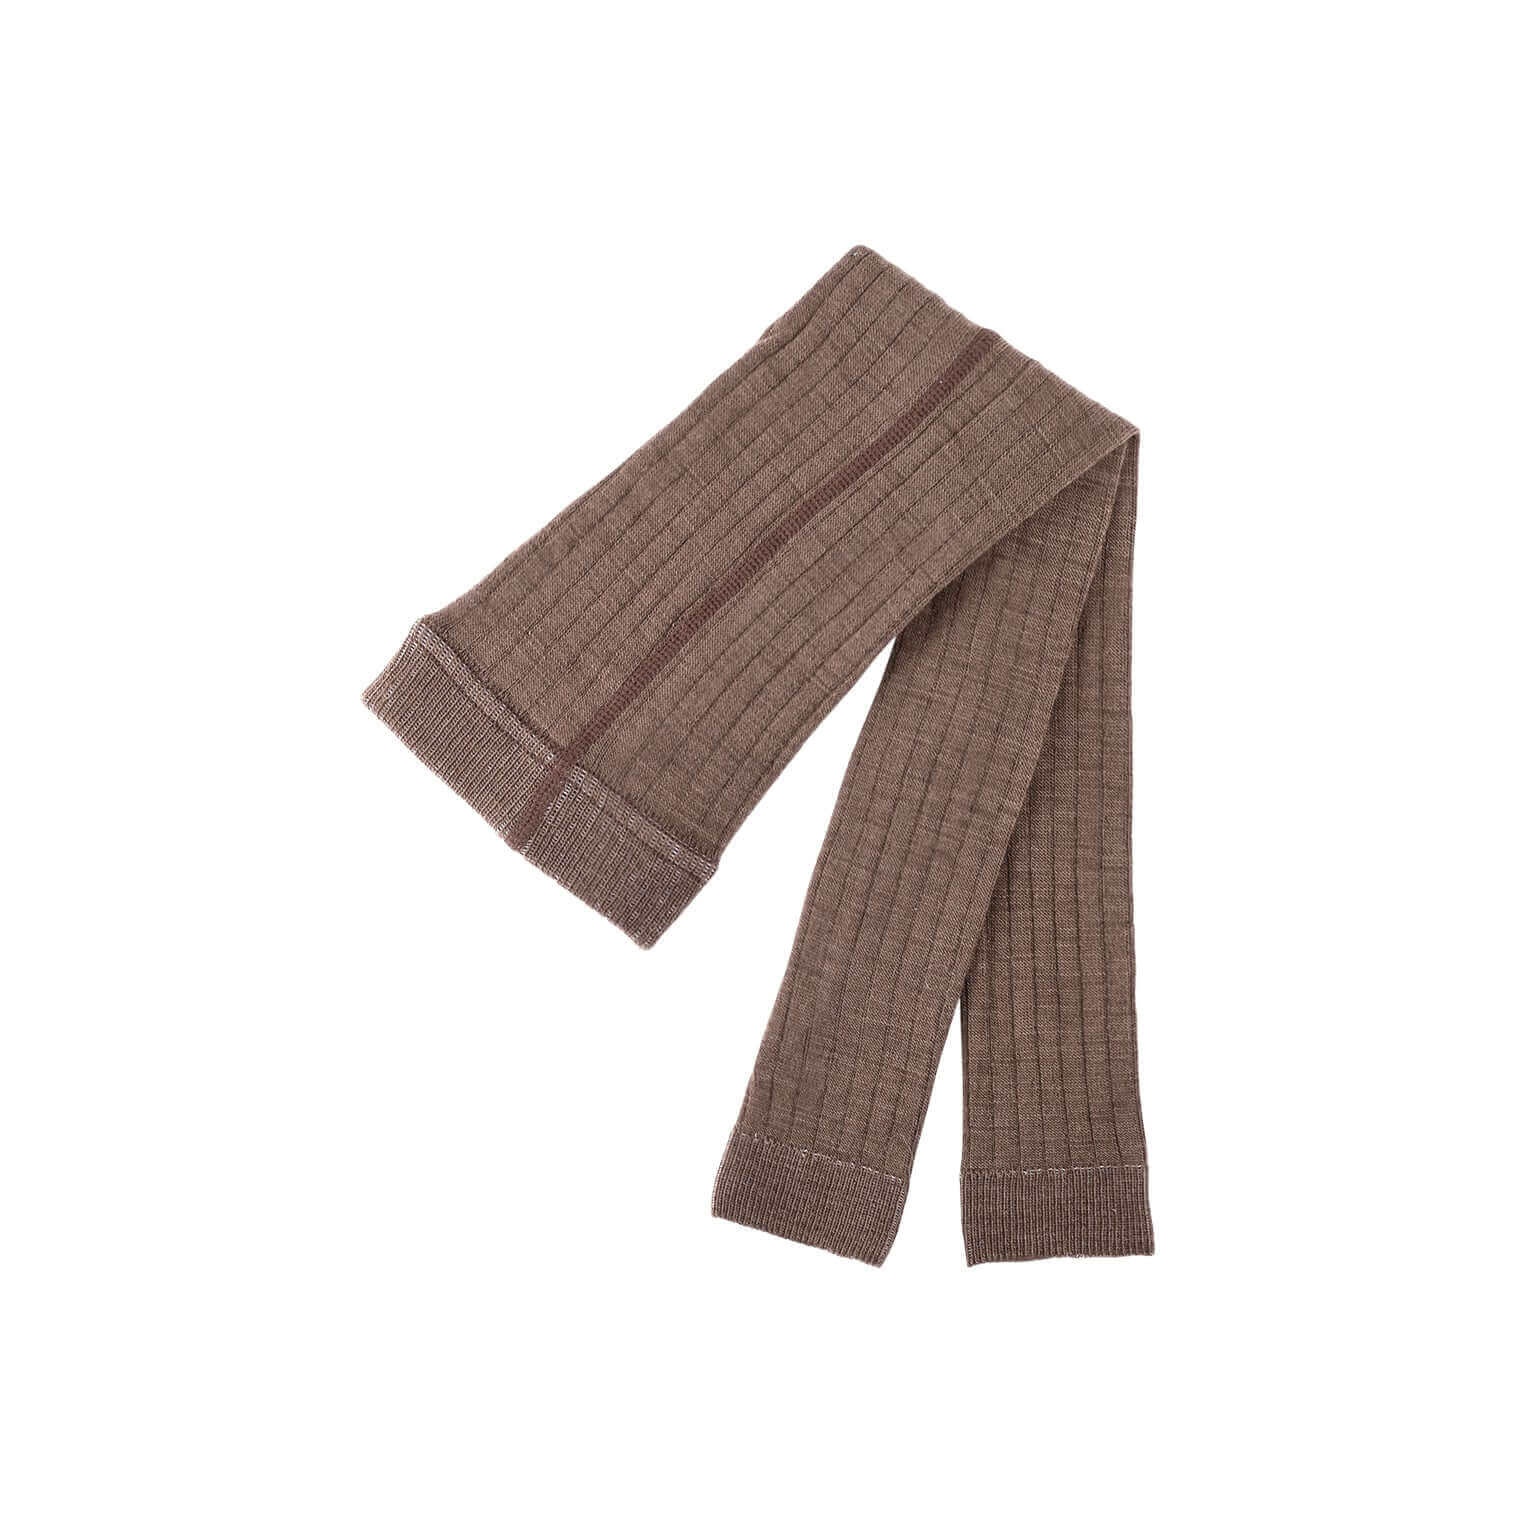
% Mini-Leggings Merinowolle
Hochwertige Leggings für Kinder aus einem Bio-Wolle/Baumwolle-Mix.
Brand: Pure Pure
Category: Apparel & Accessories > Clothing > Baby & Toddler Clothing > Baby & Toddler Bottoms > Leggings